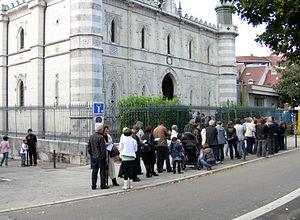
La Synagogue de Besançon lors des journées du patrimoine 2011.
La synagogue de Besançon, plus rarement dénommée temple israélite de Besançon, est le principal lieu de culte juif de la ville française de Besançon, situé 23, quai de Strasbourg, dans le quartier de Battant. Elle succède à une précédente synagogue, construite en 1830 au 19 rue de la Madeleine par Pierre Marnotte, devenue trop étroite pour accueillir l'ensemble de la communauté, qui était en pleine croissance dans les années 1860. La construction, dessinée par Pierre Marnotte, dure de 1867 à 1870 mais elle fut inaugurée le 18 novembre 1869. C'est un chef-d’œuvre de style hispano-mauresque, inspiré par la mosquée de Cordoue et par l'Alhambra de Grenade. Elle est le principal site de réunion des Juifs de la ville. Le lieu de culte a été transformé en magasin à fourrage par la Wehrmacht pendant la Seconde Guerre mondiale et l'occupation allemande, le bâtiment n'a connu aucun changement significatif quant à son affectation et son architecture.